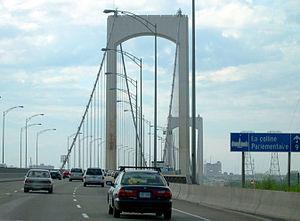
Pierre Laporte, né le 25 février 1921 à Montréal et retrouvé mort le 17 octobre 1970, est un avocat, journaliste et homme politique québécois. Il est député de Chambly de 1961 à 1970 et occupe durant ses mandats, différentes fonctions ministérielles au sein des gouvernements Lesage et Bourassa.
L'autoroute 73 est une autoroute interurbaine québécoise desservant le centre sud du Québec, plus précisément les régions de Chaudière-Appalaches et de la Capitale-Nationale. Elle est également connue sous le nom d'autoroute Robert-Cliche au sud du fleuve Saint-Laurent, sous le nom d'autoroute Henri-IV du fleuve à l'autoroute Félix-Leclerc et finalement sous l'appellation de l'autoroute Laurentienne au nord de l'autoroute Félix-Leclerc. Elle est la seule autoroute qui traverse la ville de Québec dans un axe nord-sud. Entre Saint-Georges et Lévis, elle est accompagnée tout au long de son trajet par la route 173, de desserte locale qui peut aussi lui servir d'alternative lors de fermeture importante ; alors qu'entre Québec et Stoneham, c'est le Boulevard Henri-Bourassa (Québec) et Boulevard Talbot qui peuvent aussi servir de route alternative lors de fermeture importante.
Le pont Pierre-Laporte est un pont routier qui franchit le fleuve Saint-Laurent, reliant les villes de Québec et Lévis. Il possède la plus grande portée principale de tous les ponts suspendus canadiens.
Le Québec est une province du Canada. Sa capitale est Québec et sa métropole est Montréal. La langue officielle de cette province est le français.